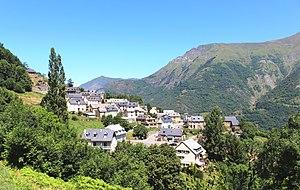
Grust (Hautes-Pyrénées)
Grust est une commune française située dans le département des Hautes-Pyrénées, en région Occitanie.